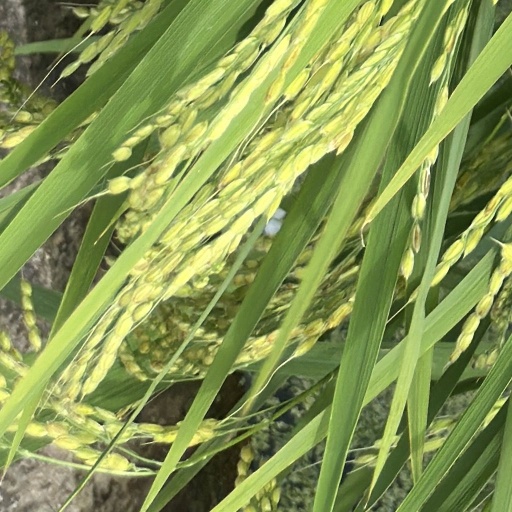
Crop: rice